Jean Patrick Lesobre

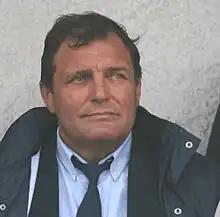

Jean-Patrick Lesobre was a French Rugby Union player, born on July 9, 1953, in Rabat, Morocco.